Charles Holden

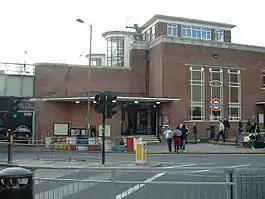
East Finchley station

Through his involvement with the Design and Industries Association, Holden met Frank Pick, general manager of the Underground Electric Railways Company of London (UERL). Holden at the time had no experience in designing for transport, but this changed through his collaboration with Pick. In 1923, Pick commissioned Holden to design a façade for a side entrance at Westminster Underground station. This was followed in 1924 with an appointment to design the UERL's pavilion for the British Empire Exhibition. Also in 1924, Pick commissioned Holden to design seven new stations in south London for the extension of the City and South London Railway (now part of the Northern line) from Clapham Common to Morden. The designs replaced a set by the UERL's own architect, Stanley Heaps, which Pick had found unsatisfactory. The designs reflect the simple modernist style he was using in France for the war cemeteries; double-height ticket halls are clad in plain Portland stone framing a glazed screen, each adapted to suit the street corner sites of most of the stations. The screens feature the Underground roundel made up in coloured glass panels and are divided by stone columns surmounted by capitals formed as a three-dimensional version of the roundel. Holden also advised Heaps on new façades for a number of the existing stations on the line and produced the design for a new entrance at Bond Street station on the Central London Railway.